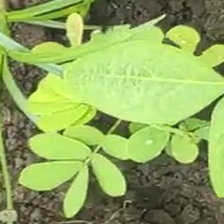
Weed species: Sicklepod_(Senna obtusifolia)